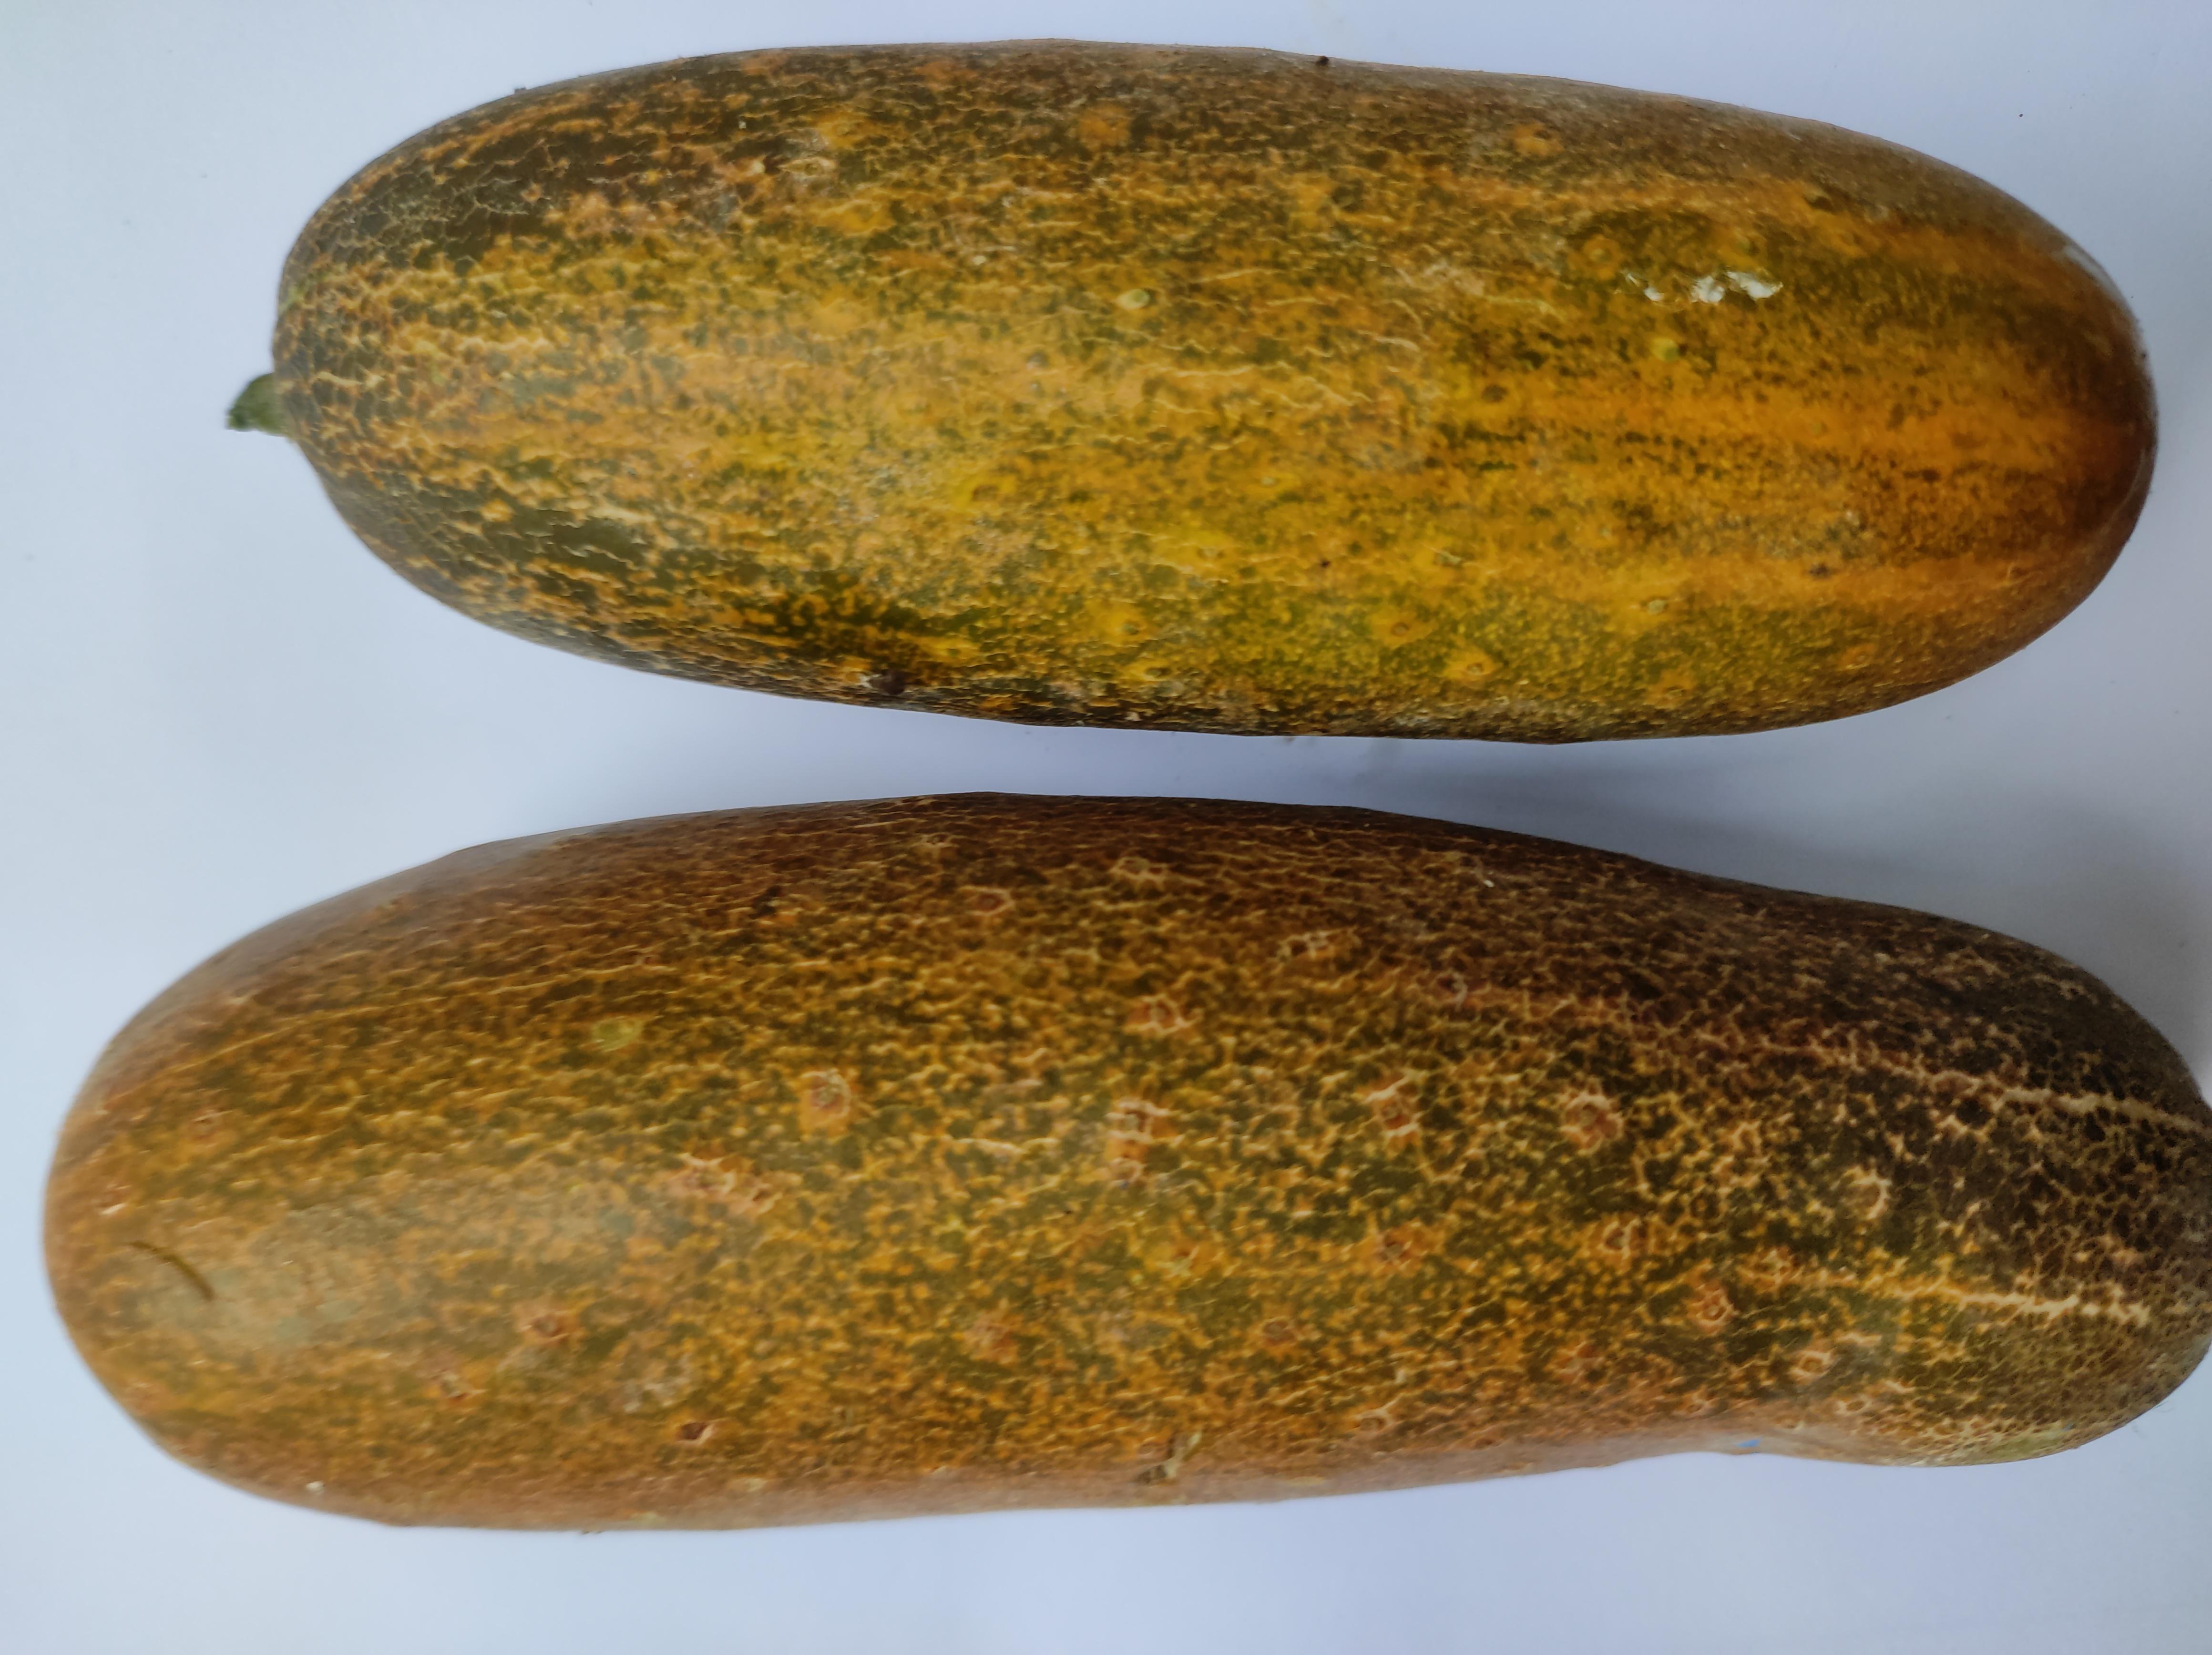
Label: Cucumber